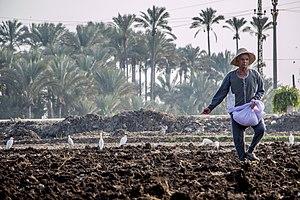
Le semis est une opération culturale qui consiste à mettre en terre les graines ou semences que ce soit dans un champ ou une surface de petite dimension. Le semis peut se faire à la main, ou de manière mécanisée à l'aide de semoirs.